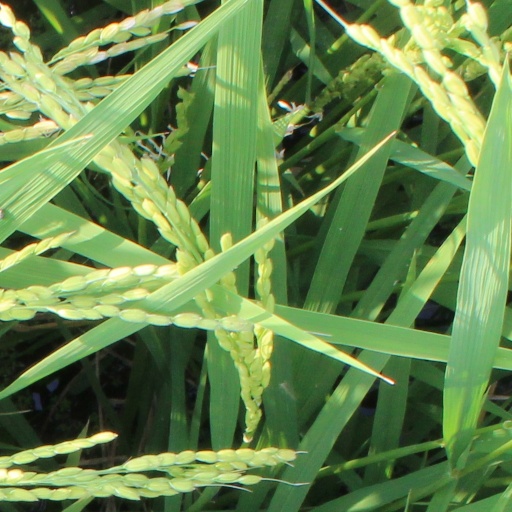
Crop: rice